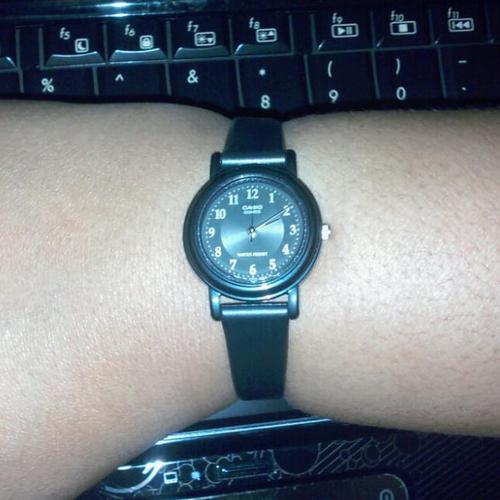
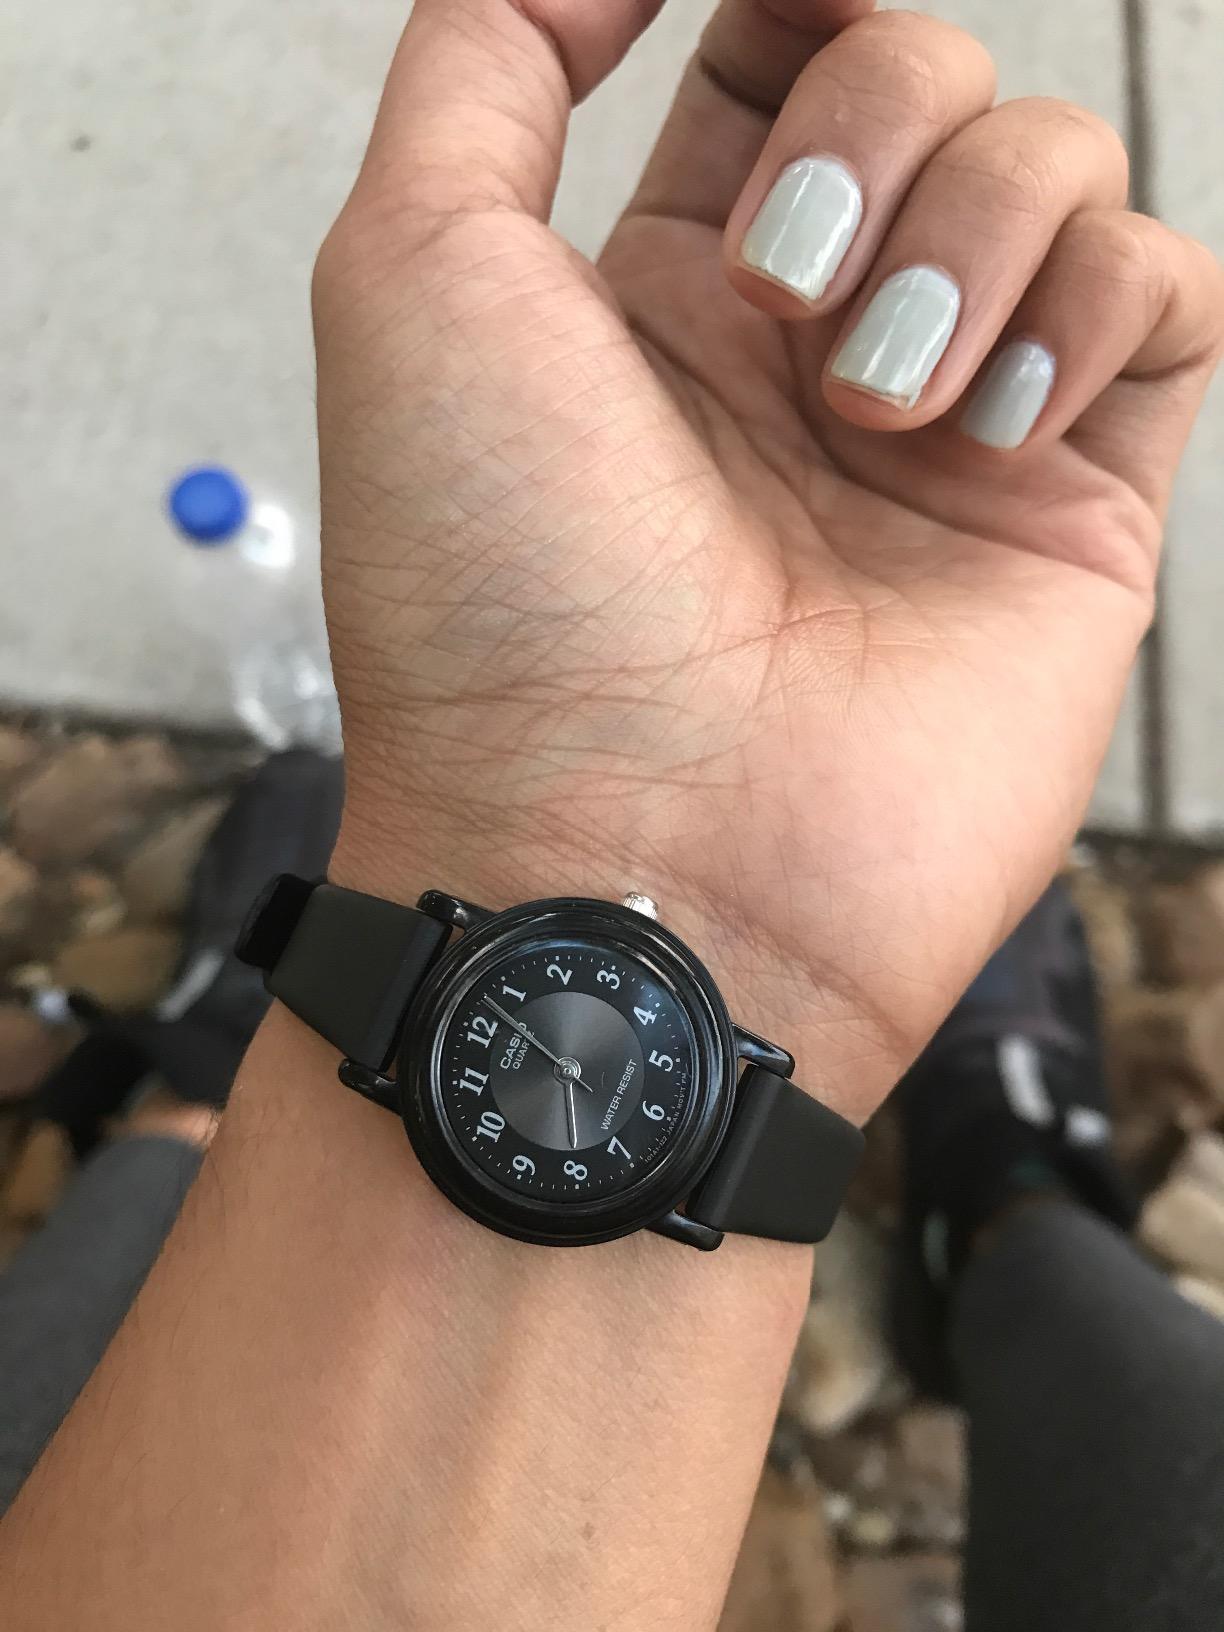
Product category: accessories_watch
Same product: yes